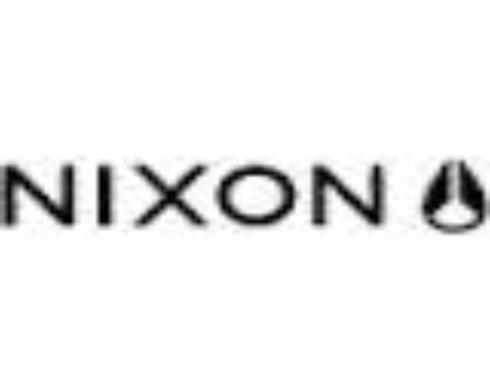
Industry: Electronic